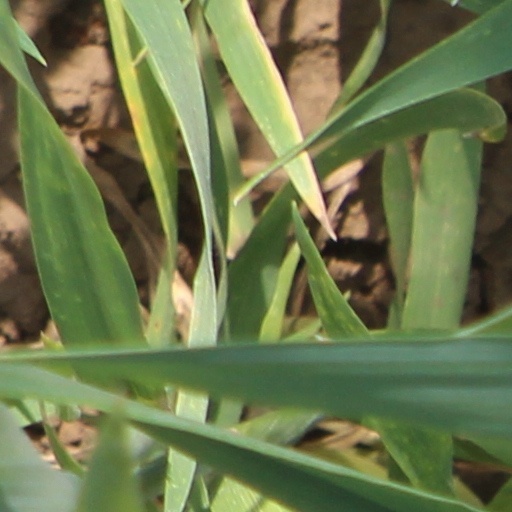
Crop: wheat